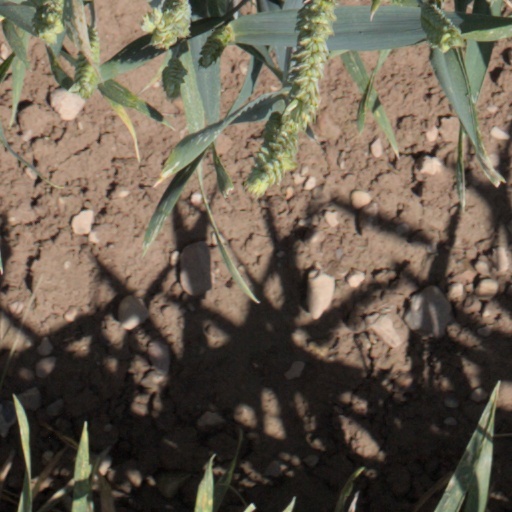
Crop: wheat